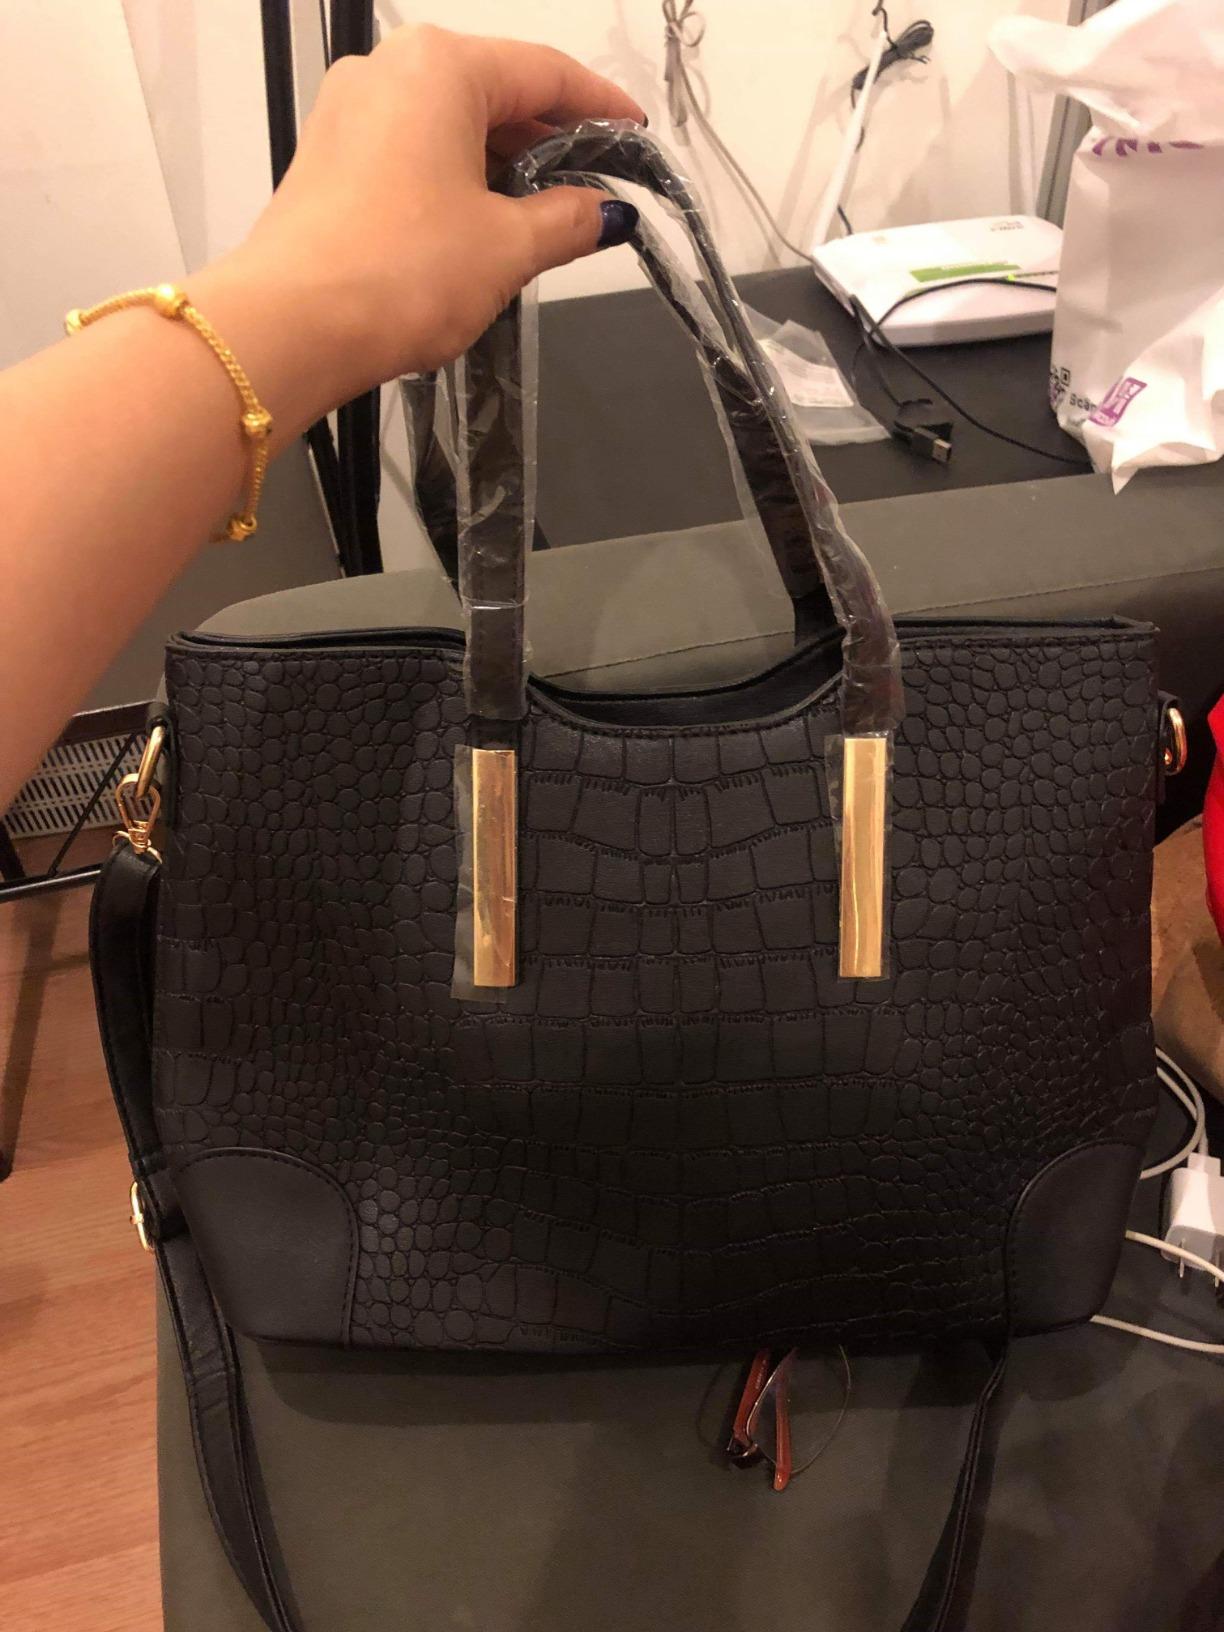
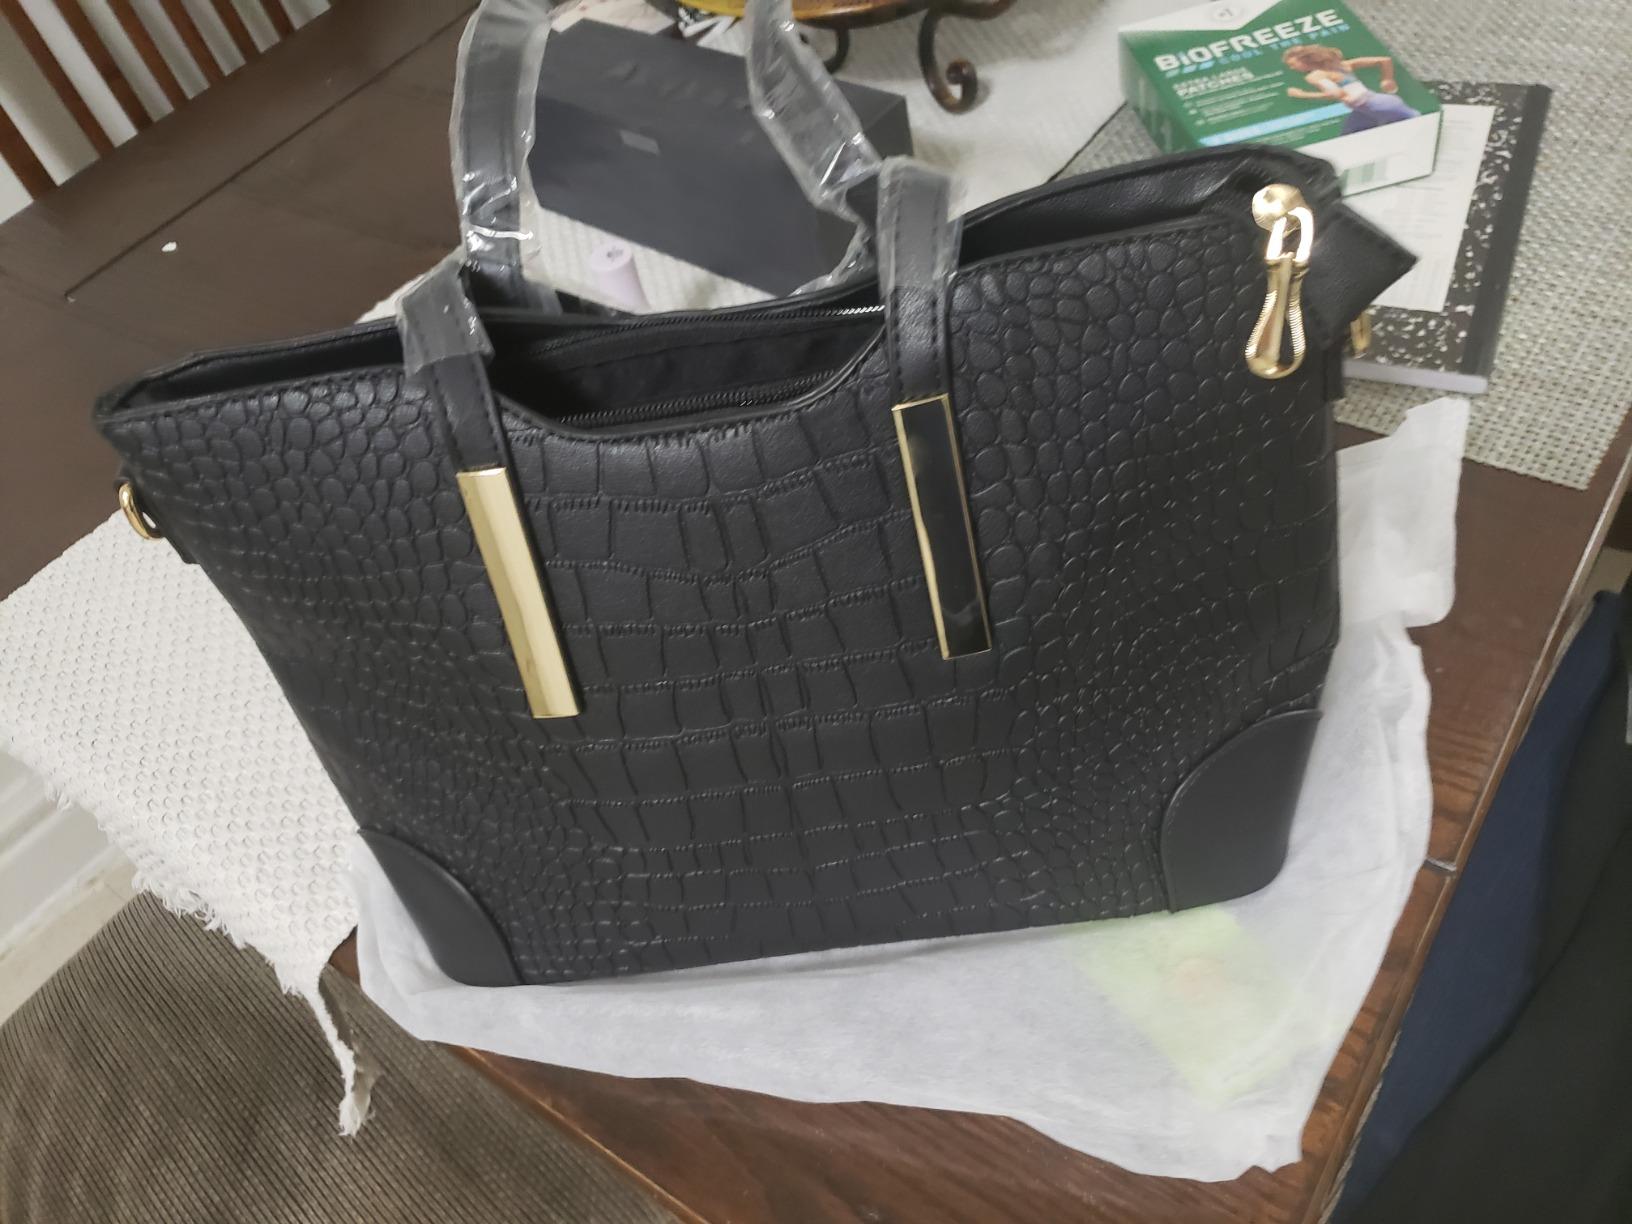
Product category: accessories_handbag
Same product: yes